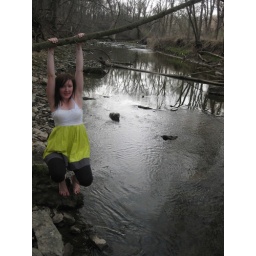
girl is at left of photo, if it was divided by grid she'd fall in the bottom left boxes